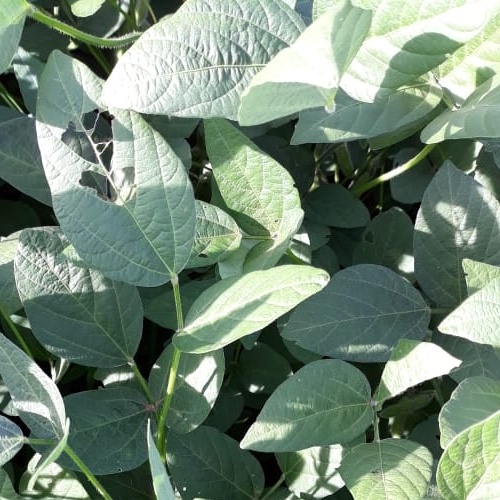
Label: Caterpillar